Anna Rogstad

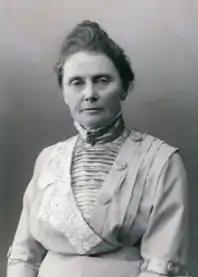
Anna Rogstad in 1912

Anna Georgine Rogstad (26 July 1854 – 8 November 1938) was a Norwegian politician, women's rights activist and educator. A member of the conservative-liberal Liberal Left Party, she was Norway's first female Member of Parliament. A teacher by profession, Rogstad was deeply involved in the educational policies of the nation. She was a prominent leader in the women's rights movement and the campaign for women's right to vote, and was a co-founder and board member of the Norwegian Association for Women's Rights and board member of the Association for Women's Suffrage. In 1911 she met in parliament as a deputy representative for Jens Bratlie, and held this position full-time after Bratlie became Prime Minister in 1912.